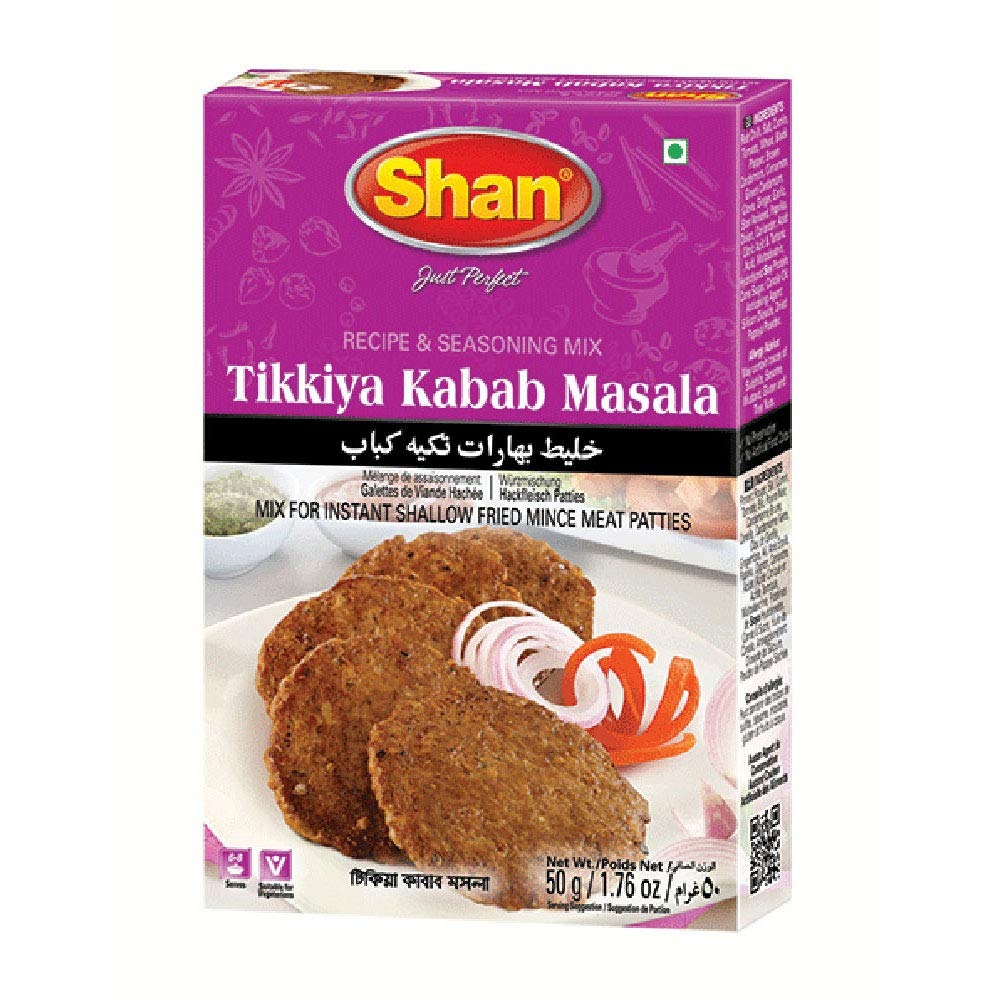
Item Name: Shan Tikkiya Kabab Recipe and Seasoning Mix 1.76 oz (50g) - Spice Powder for Instant Shallow Fried Mince Meat Patties - Suitable for Vegetarians - Airtight Bag in a Box
Bullet Point 1: Quantity- Shan Tikkiya Kabab Recipe and Seasoning Mix comes packaged and sealed in a box containing a packet of 50g of spices.
Bullet Point 2: Easy to use- All the ingredients and instructions are given at the back of the box.
Bullet Point 3: Easy to prepare- Now you don’t need to gather a variety of different masalas to make Tikkiya Kabab, just use this seasoning and herbs mix and you are good to go.
Bullet Point 4: No Preservative, No Artificial Food Color.
Bullet Point 5: Quality Control- All our products are carefully packaged under the most hygienic conditions according to international quality standard.
Product Description: <p>Shan Foods was a small company established in 1981. Soon it gained popularity and now we have a presence in 65 countries across 5 continents. All our products are carefully packaged under the most hygienic conditions according to international quality standard. All products of Shan Foods are ISO 9001:2015.</p><p>Shan Foods is committed to make your life easy in the kitchen and at the same time delighting your taste buds. We are the pioneer of ready to make masala packets. We are continuously working hard to ensure you can serve authentic Pakistani/Indian food to your loved ones. Each recipe is tailored to ensure a delicious taste through our special herbs seasoning and spices.&nbsp;</p><p>Shan Tikkiya Kabab Masala is a complete flavorsome solution for all your barbeque needs, be it chicken, beef or any other meat.&nbsp;</p><p>Steps to Cooking</p><p>1. Mix all the above ingredients except oil and knead well. Set aside and marinate for 30 minutes.<br>2. Make thin flat kabab / patties with wet hands and paste a slice of tomato on one side. Shallow fry until crisp brown on both sides. Serving Suggestion: Serve hot with diced fresh salad and Shan Tamarind / Green Chutney.<br>3. Tips for Best Result: For a richer taste, add 100 - 200g beef bone marrow and ½ cup maize flour in the above ingredients.</p>
Value: 1.0
Unit: Count

Price: 7.46